The Living Daylights

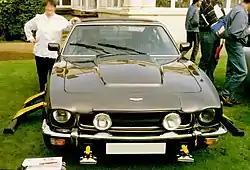
The official car, the Aston Martin V8, at a James Bond convention.

The producers eventually offered the role to Brosnan after a three-day screen-test. At the time, he was contracted to the television series "Remington Steele", which had been cancelled by the NBC network due to falling ratings. The announcement that he would be chosen to play James Bond caused a surge in interest in the series, which led to NBC exercising (less than three days prior to expiry) a 60-day option in Brosnan's contract to make a further season of the series. NBC's action caused drastic repercussions, as a result of which Broccoli withdrew the offer given to Brosnan, saying that he did not want the character associated with a contemporary television series. This led to a drop in interest in "Remington Steele", and only five new episodes were filmed before the series was finally cancelled. The edict from Broccoli was that ""Remington Steele" would not be James Bond."